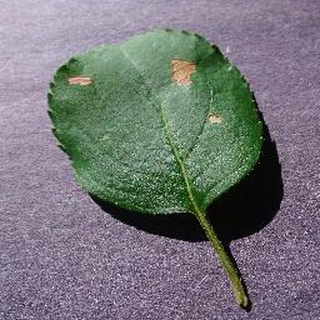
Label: apple_black_rot